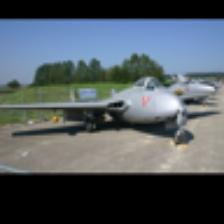
Label: NonHuman